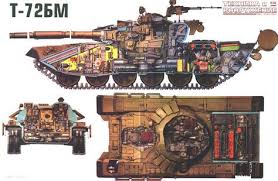
Label: T-72